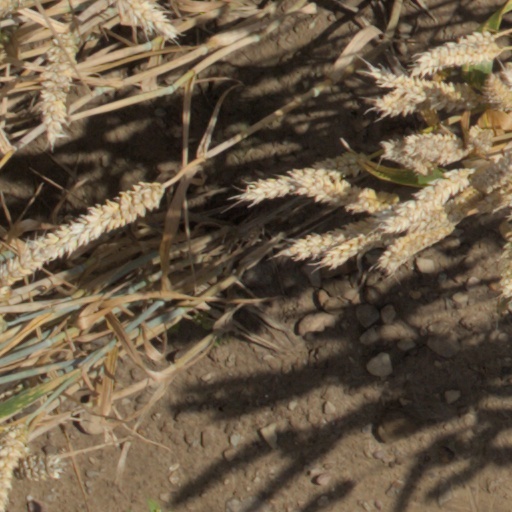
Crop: wheat